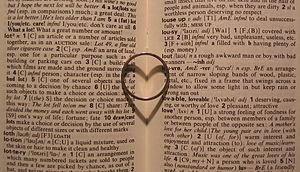
La photographie de mariage est un type de photographie sociale pratiquée à l'occasion d'un mariage.